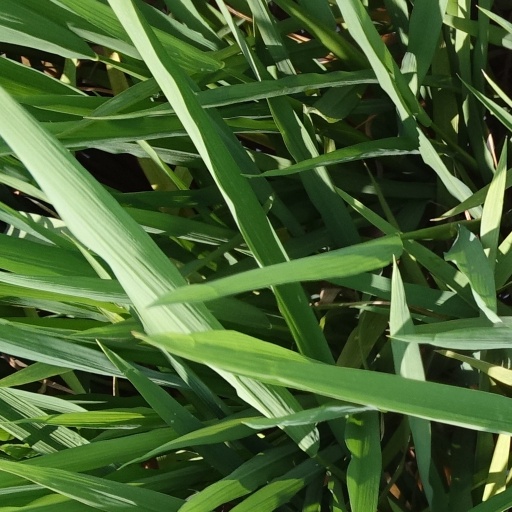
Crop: rice